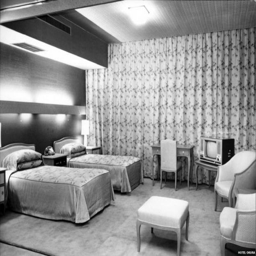
picture of a typical room in the 1960s .